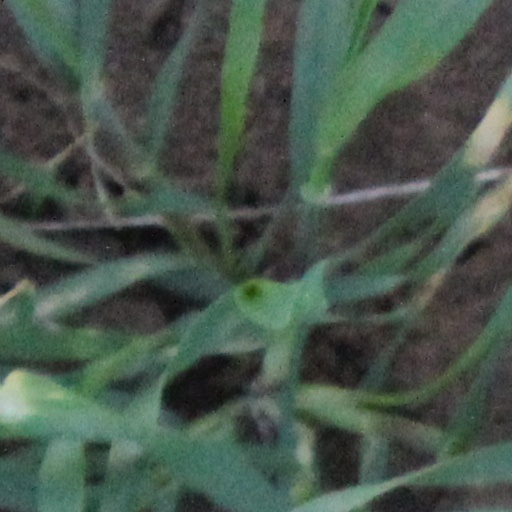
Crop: wheat